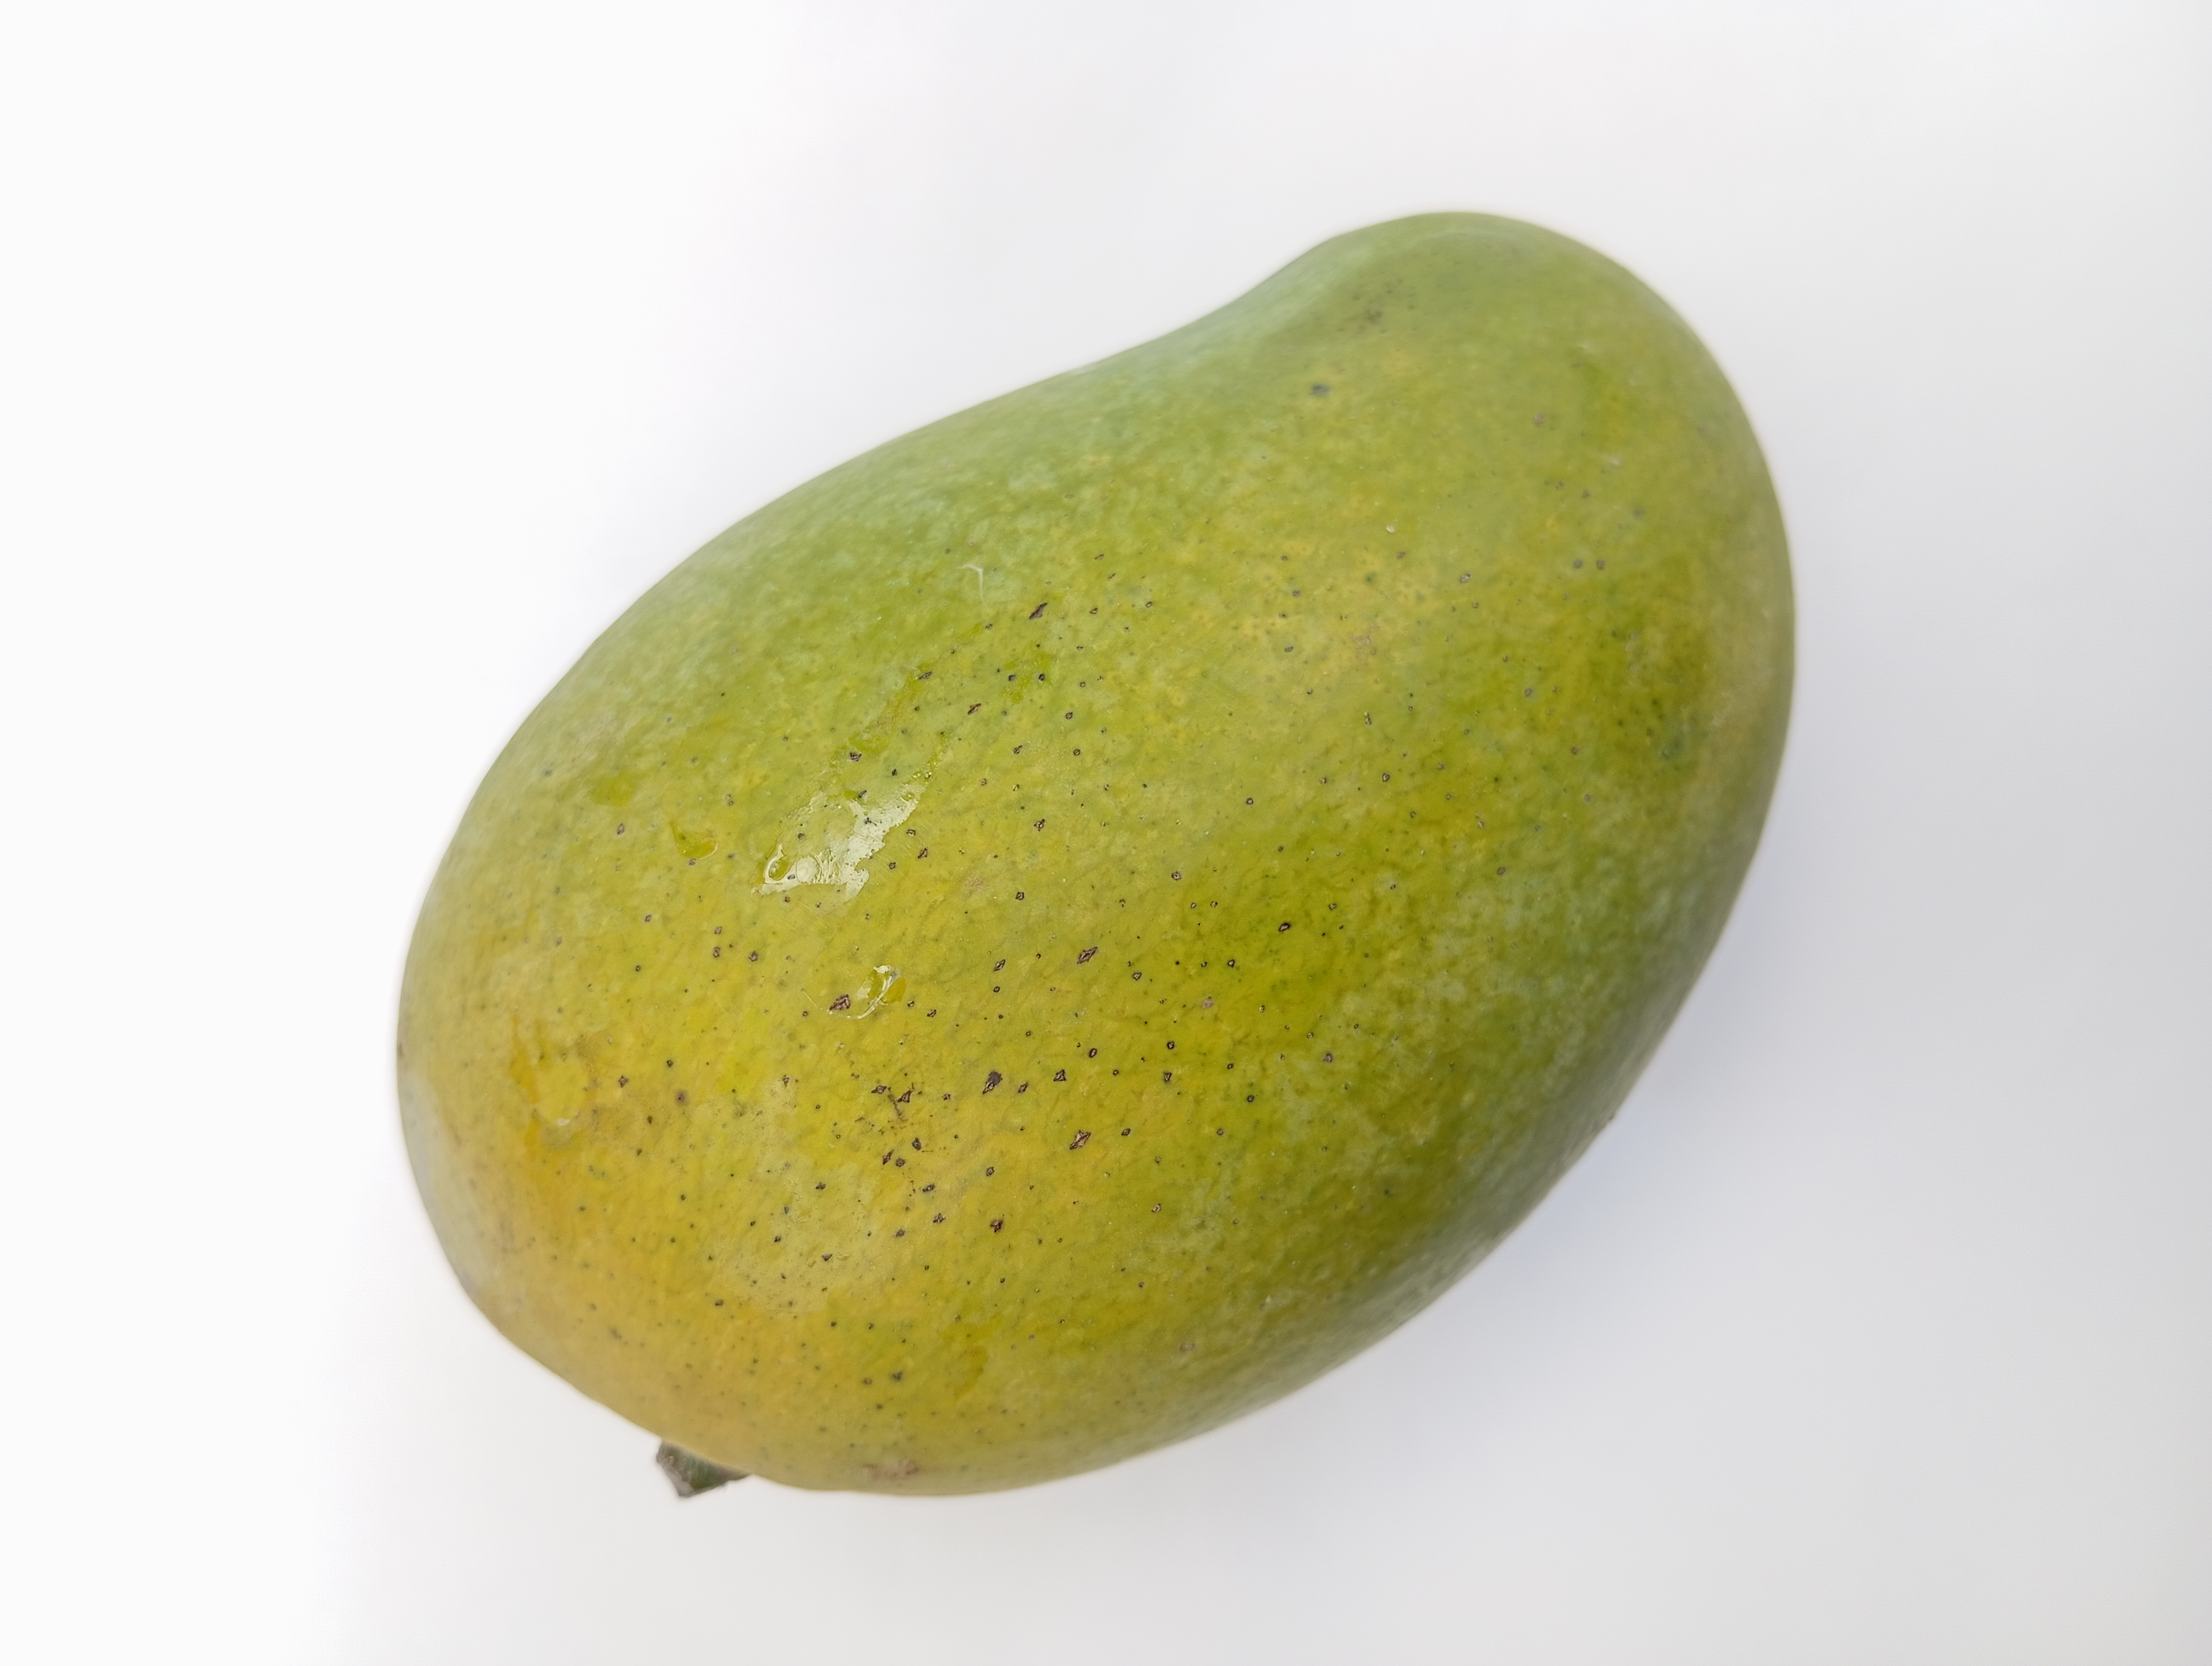
Mango variety: Amrapali